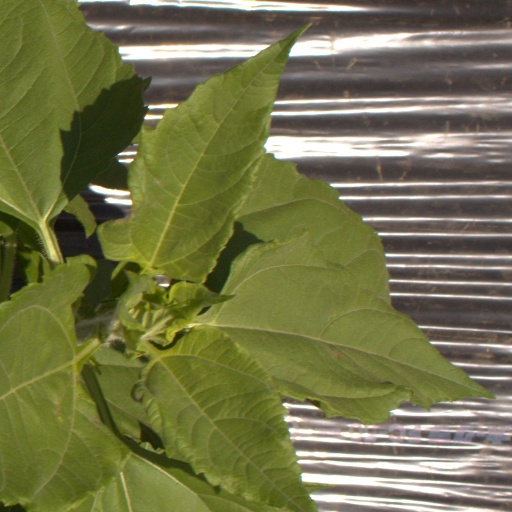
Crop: Jerusalem artichoke